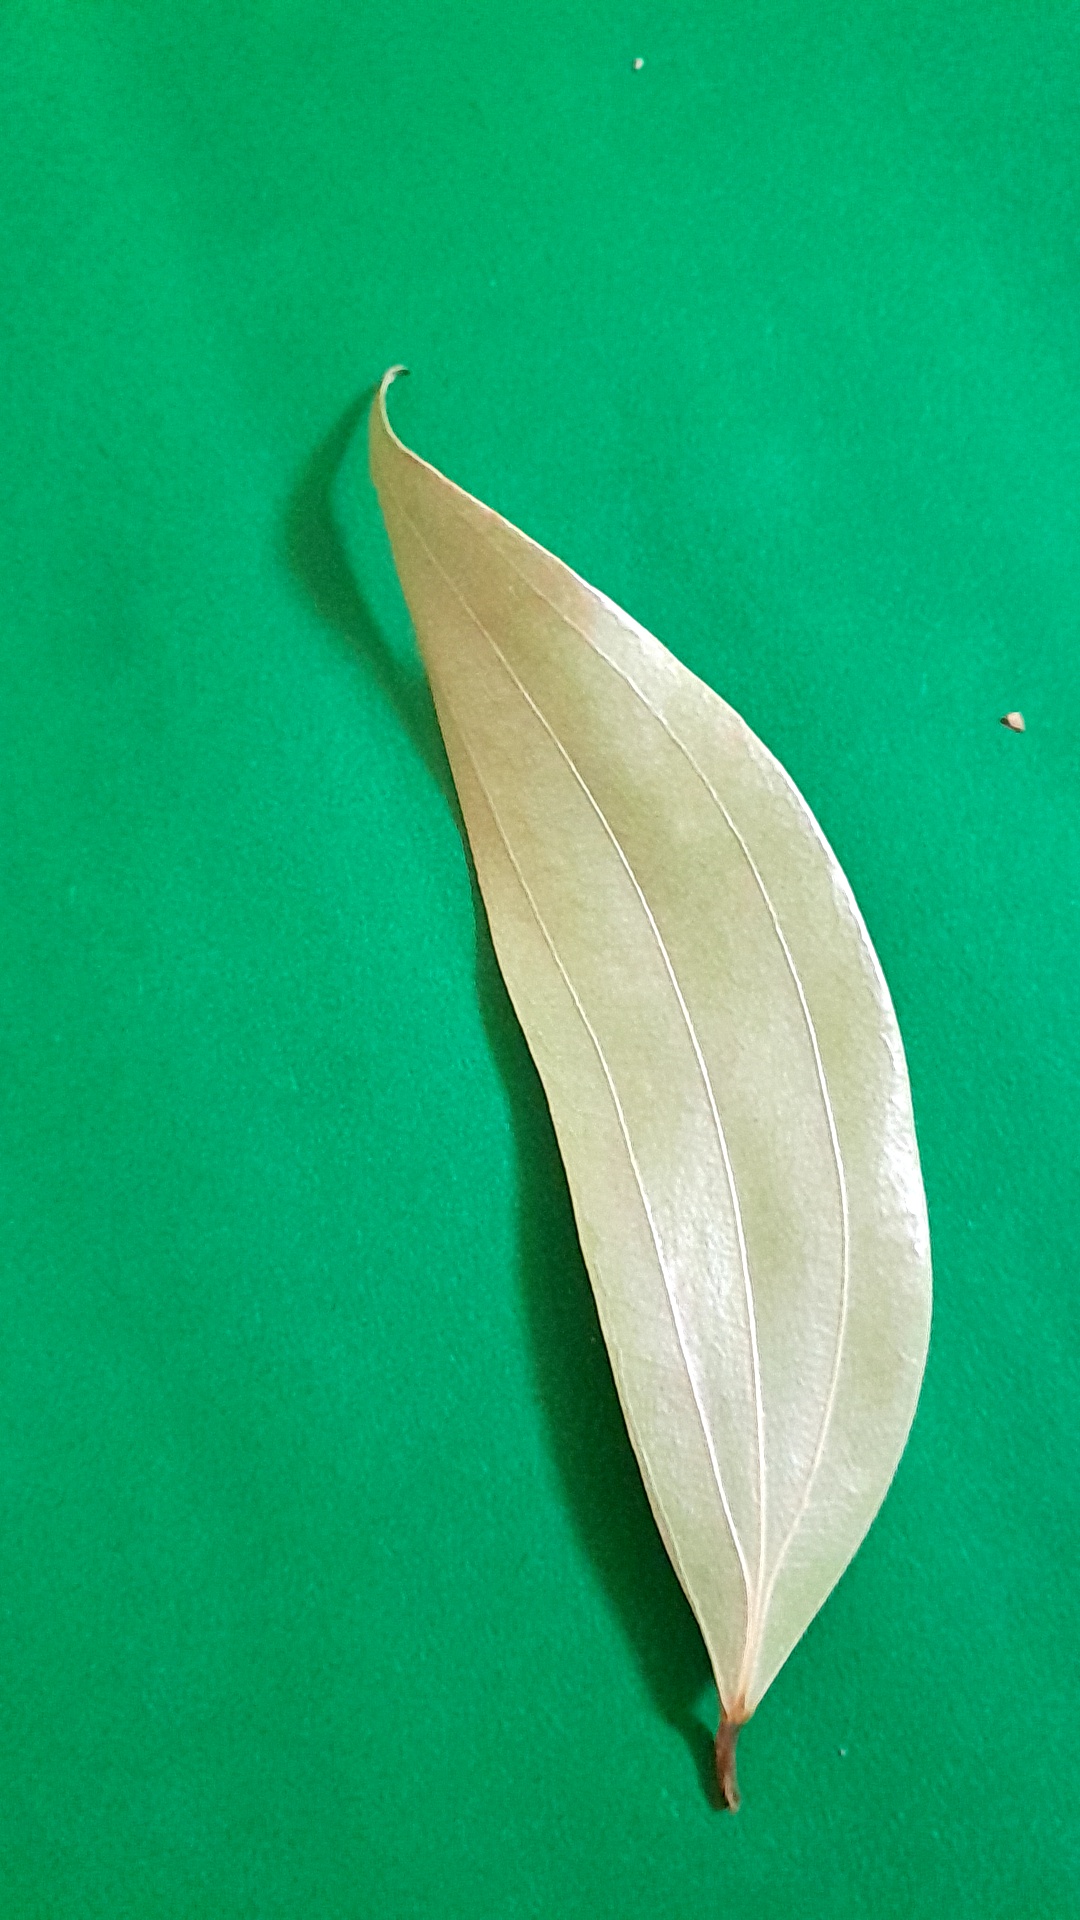
Label: Dry Leaf